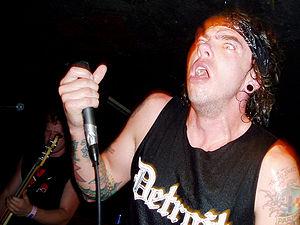
The Suicides Machines est un groupe de ska punk américain, originaire de Détroit, dans le Michigan.